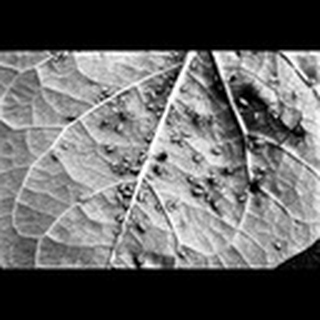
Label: cotton_aphids